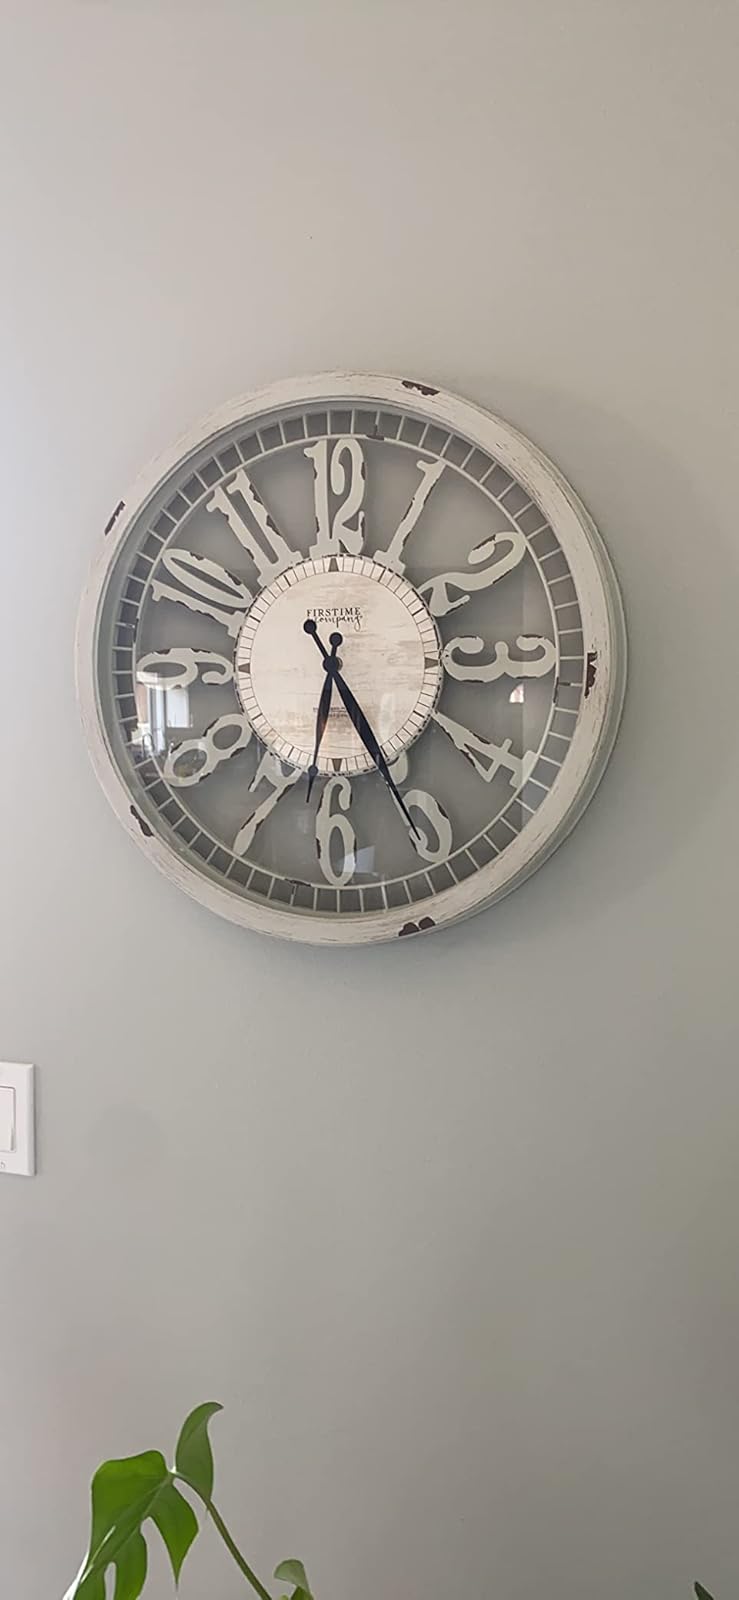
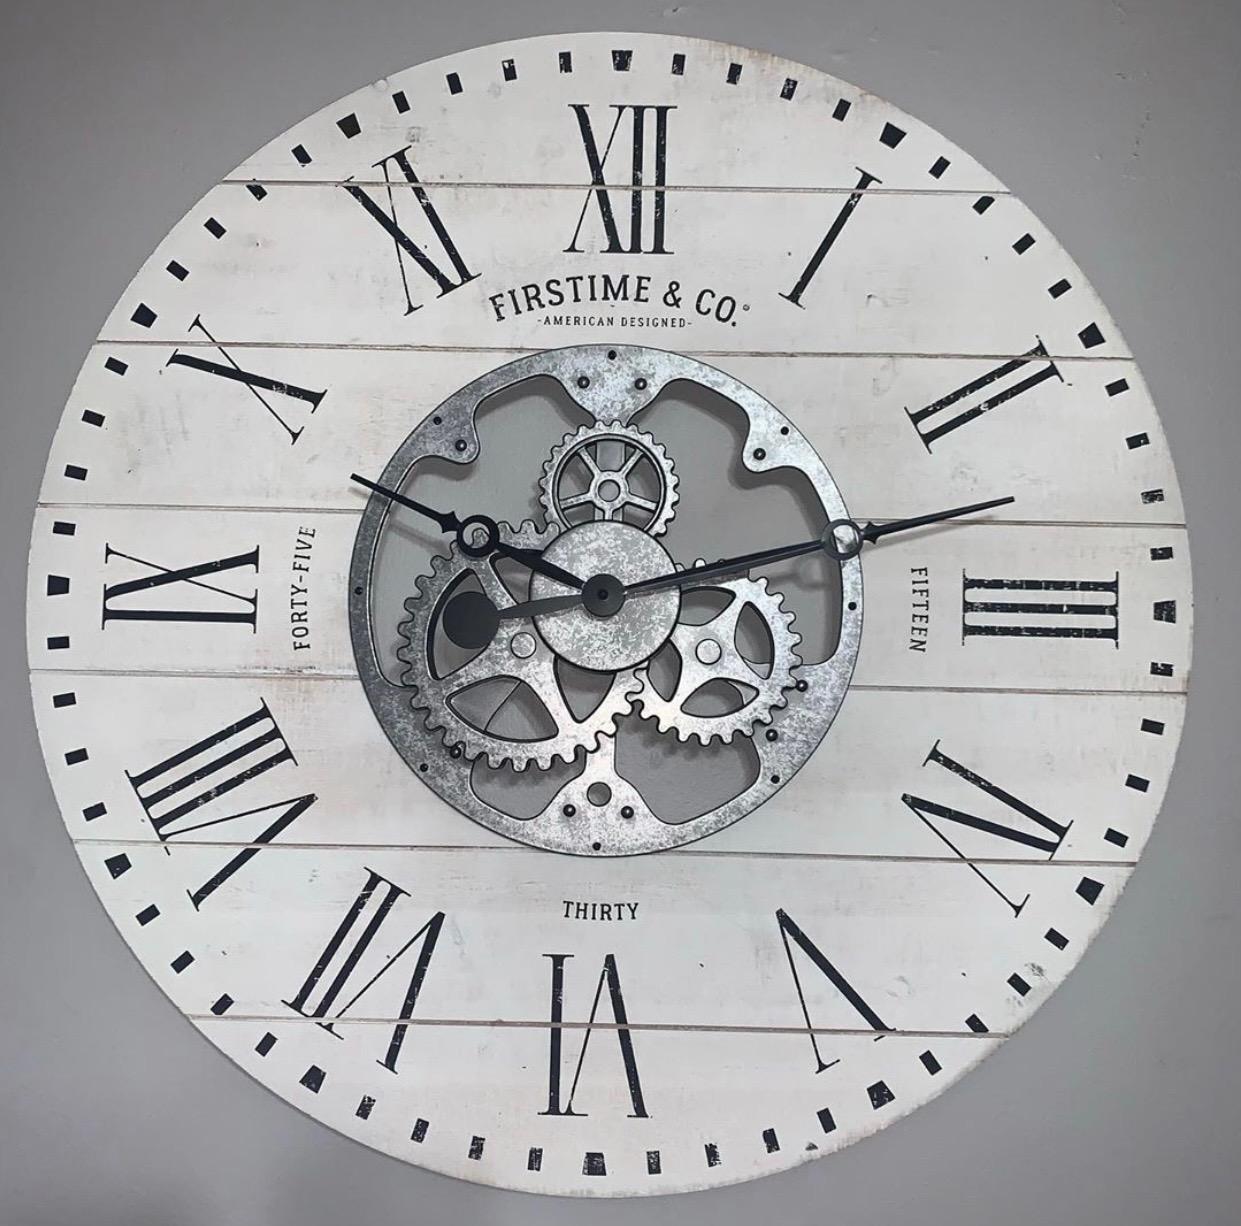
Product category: clock
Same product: no